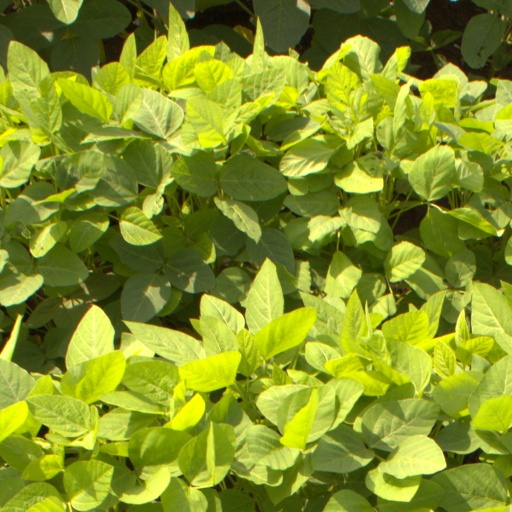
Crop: soybean